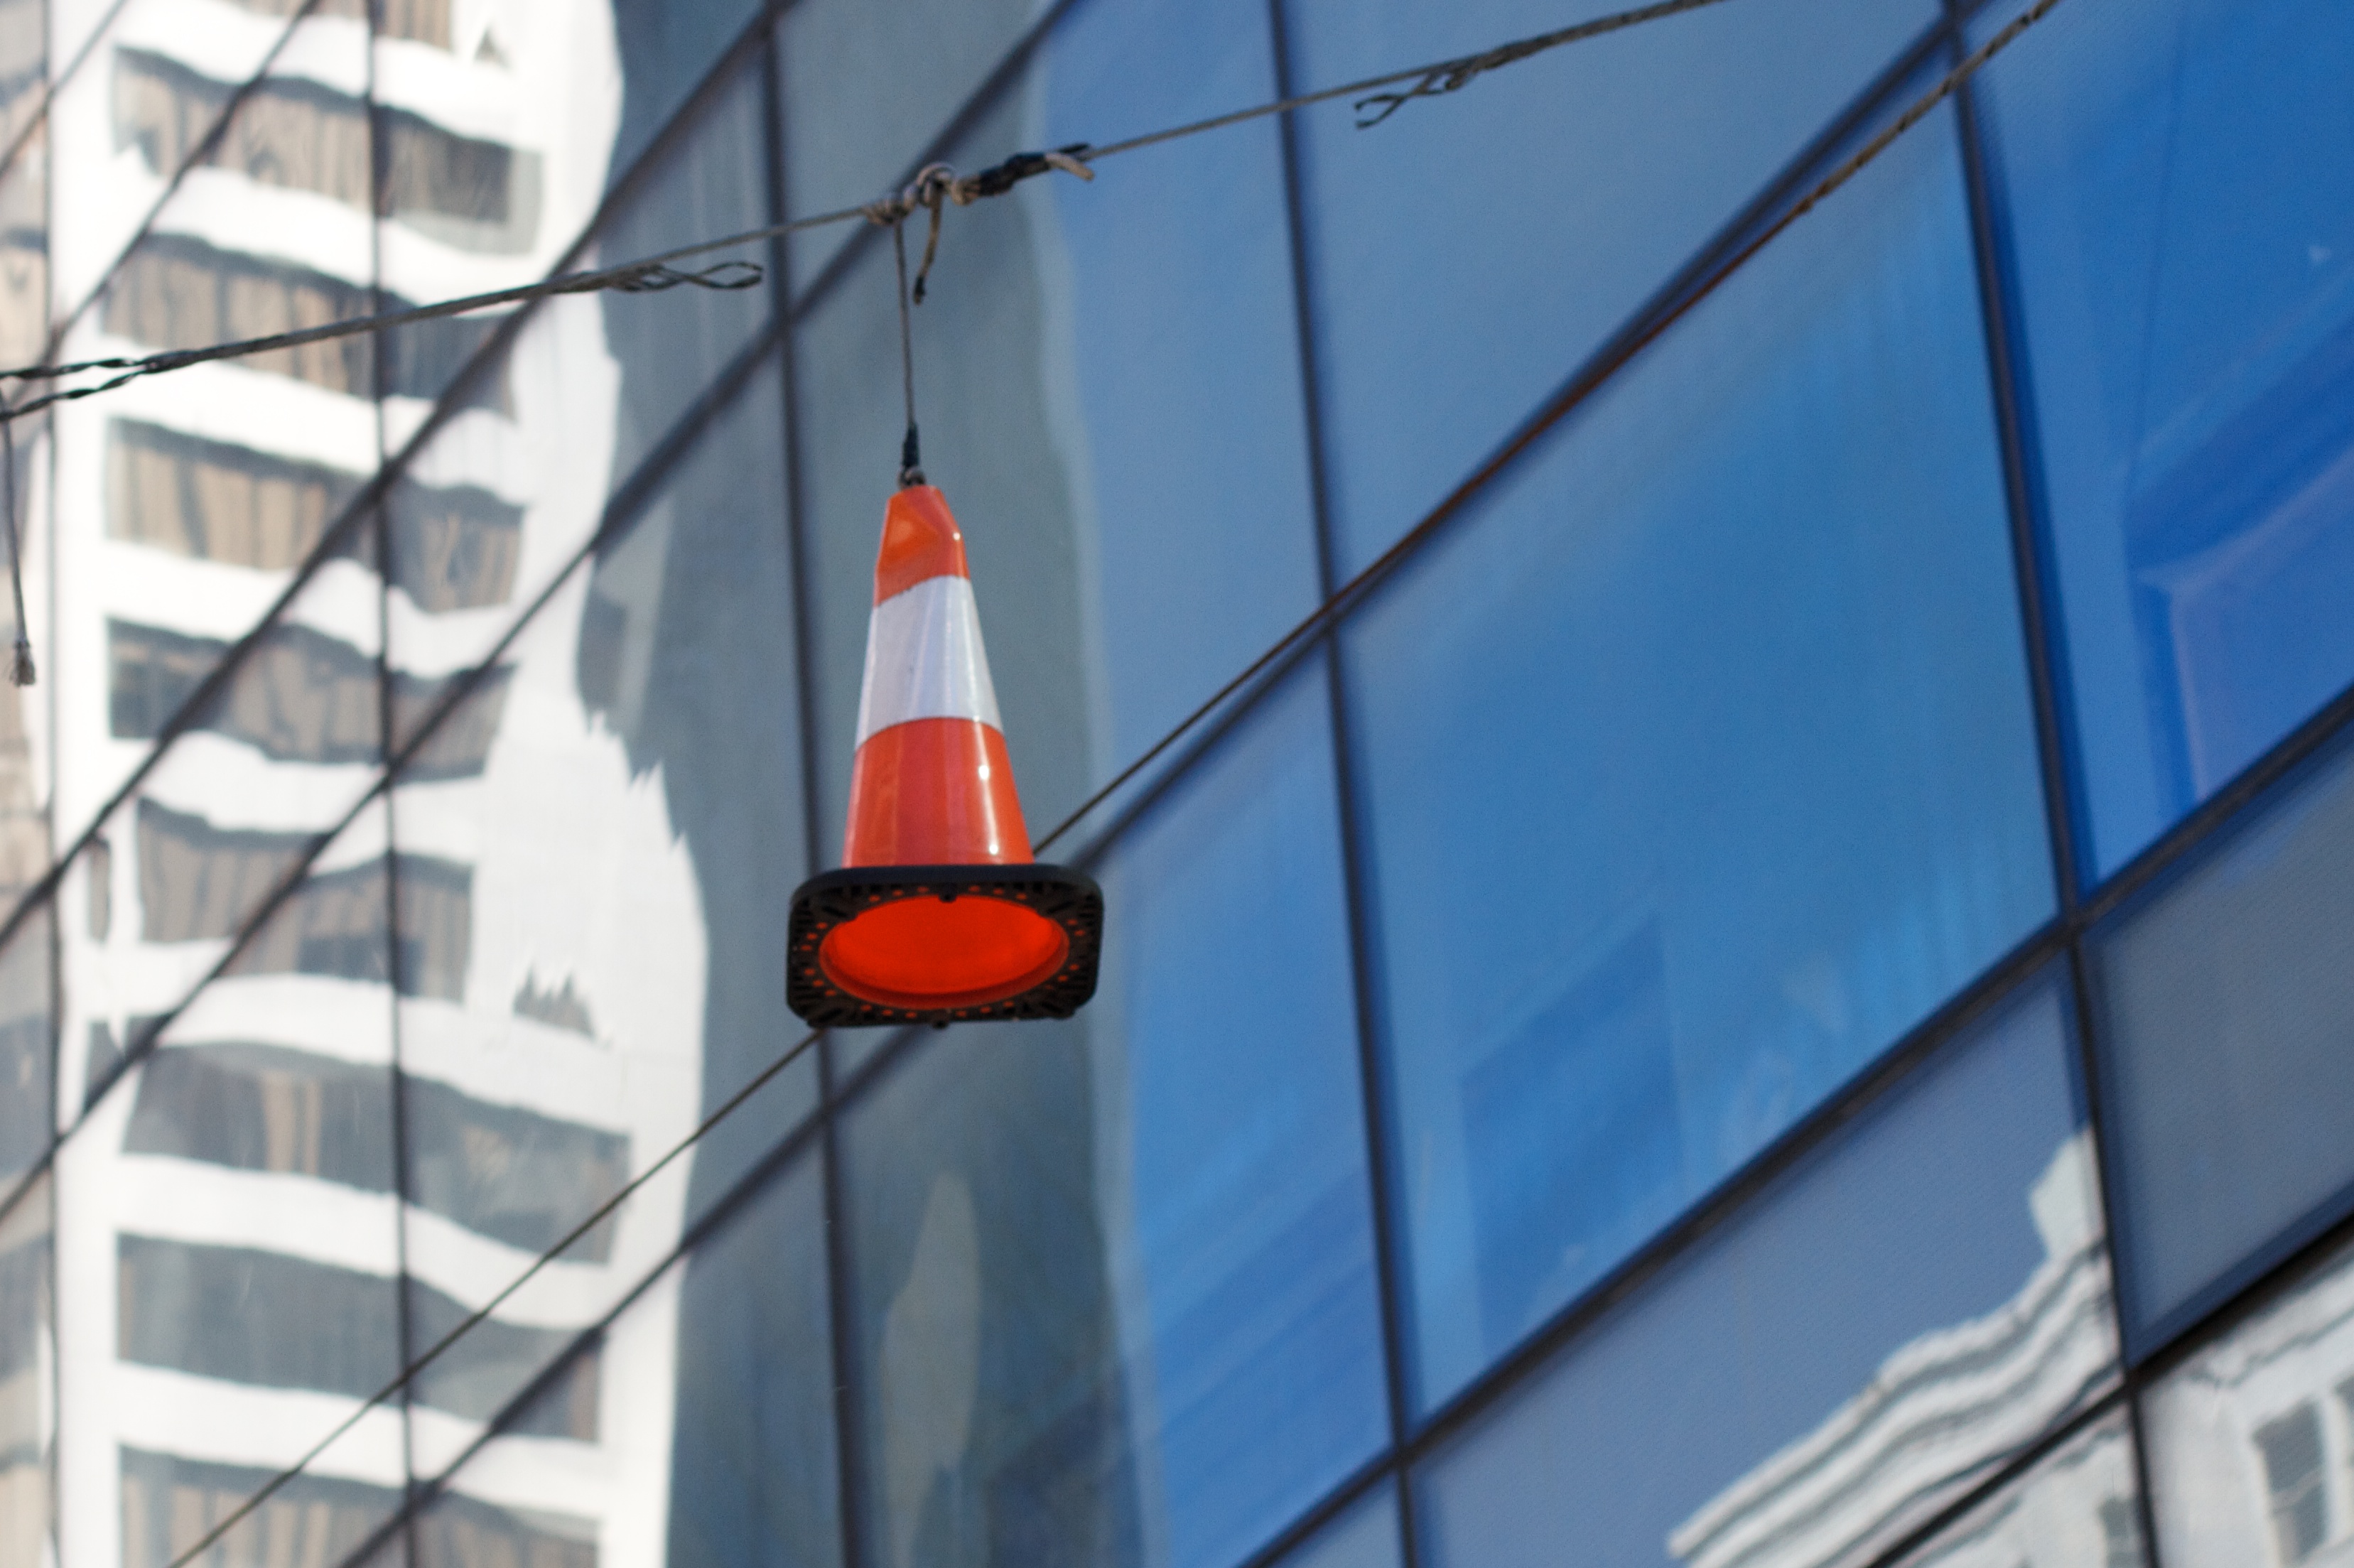
skyscraper, line, reflection, red, mast, color, facade, blue, lighting, shape